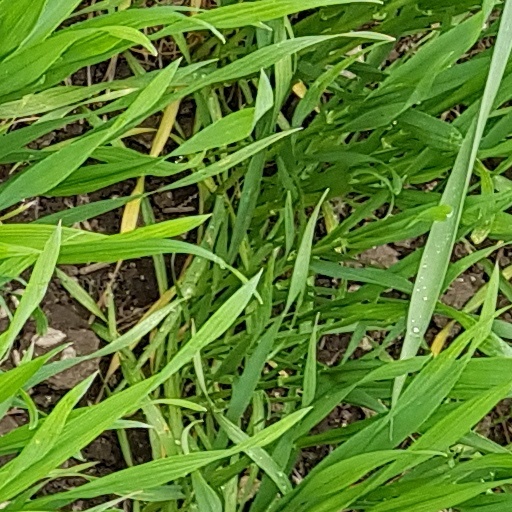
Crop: wheat